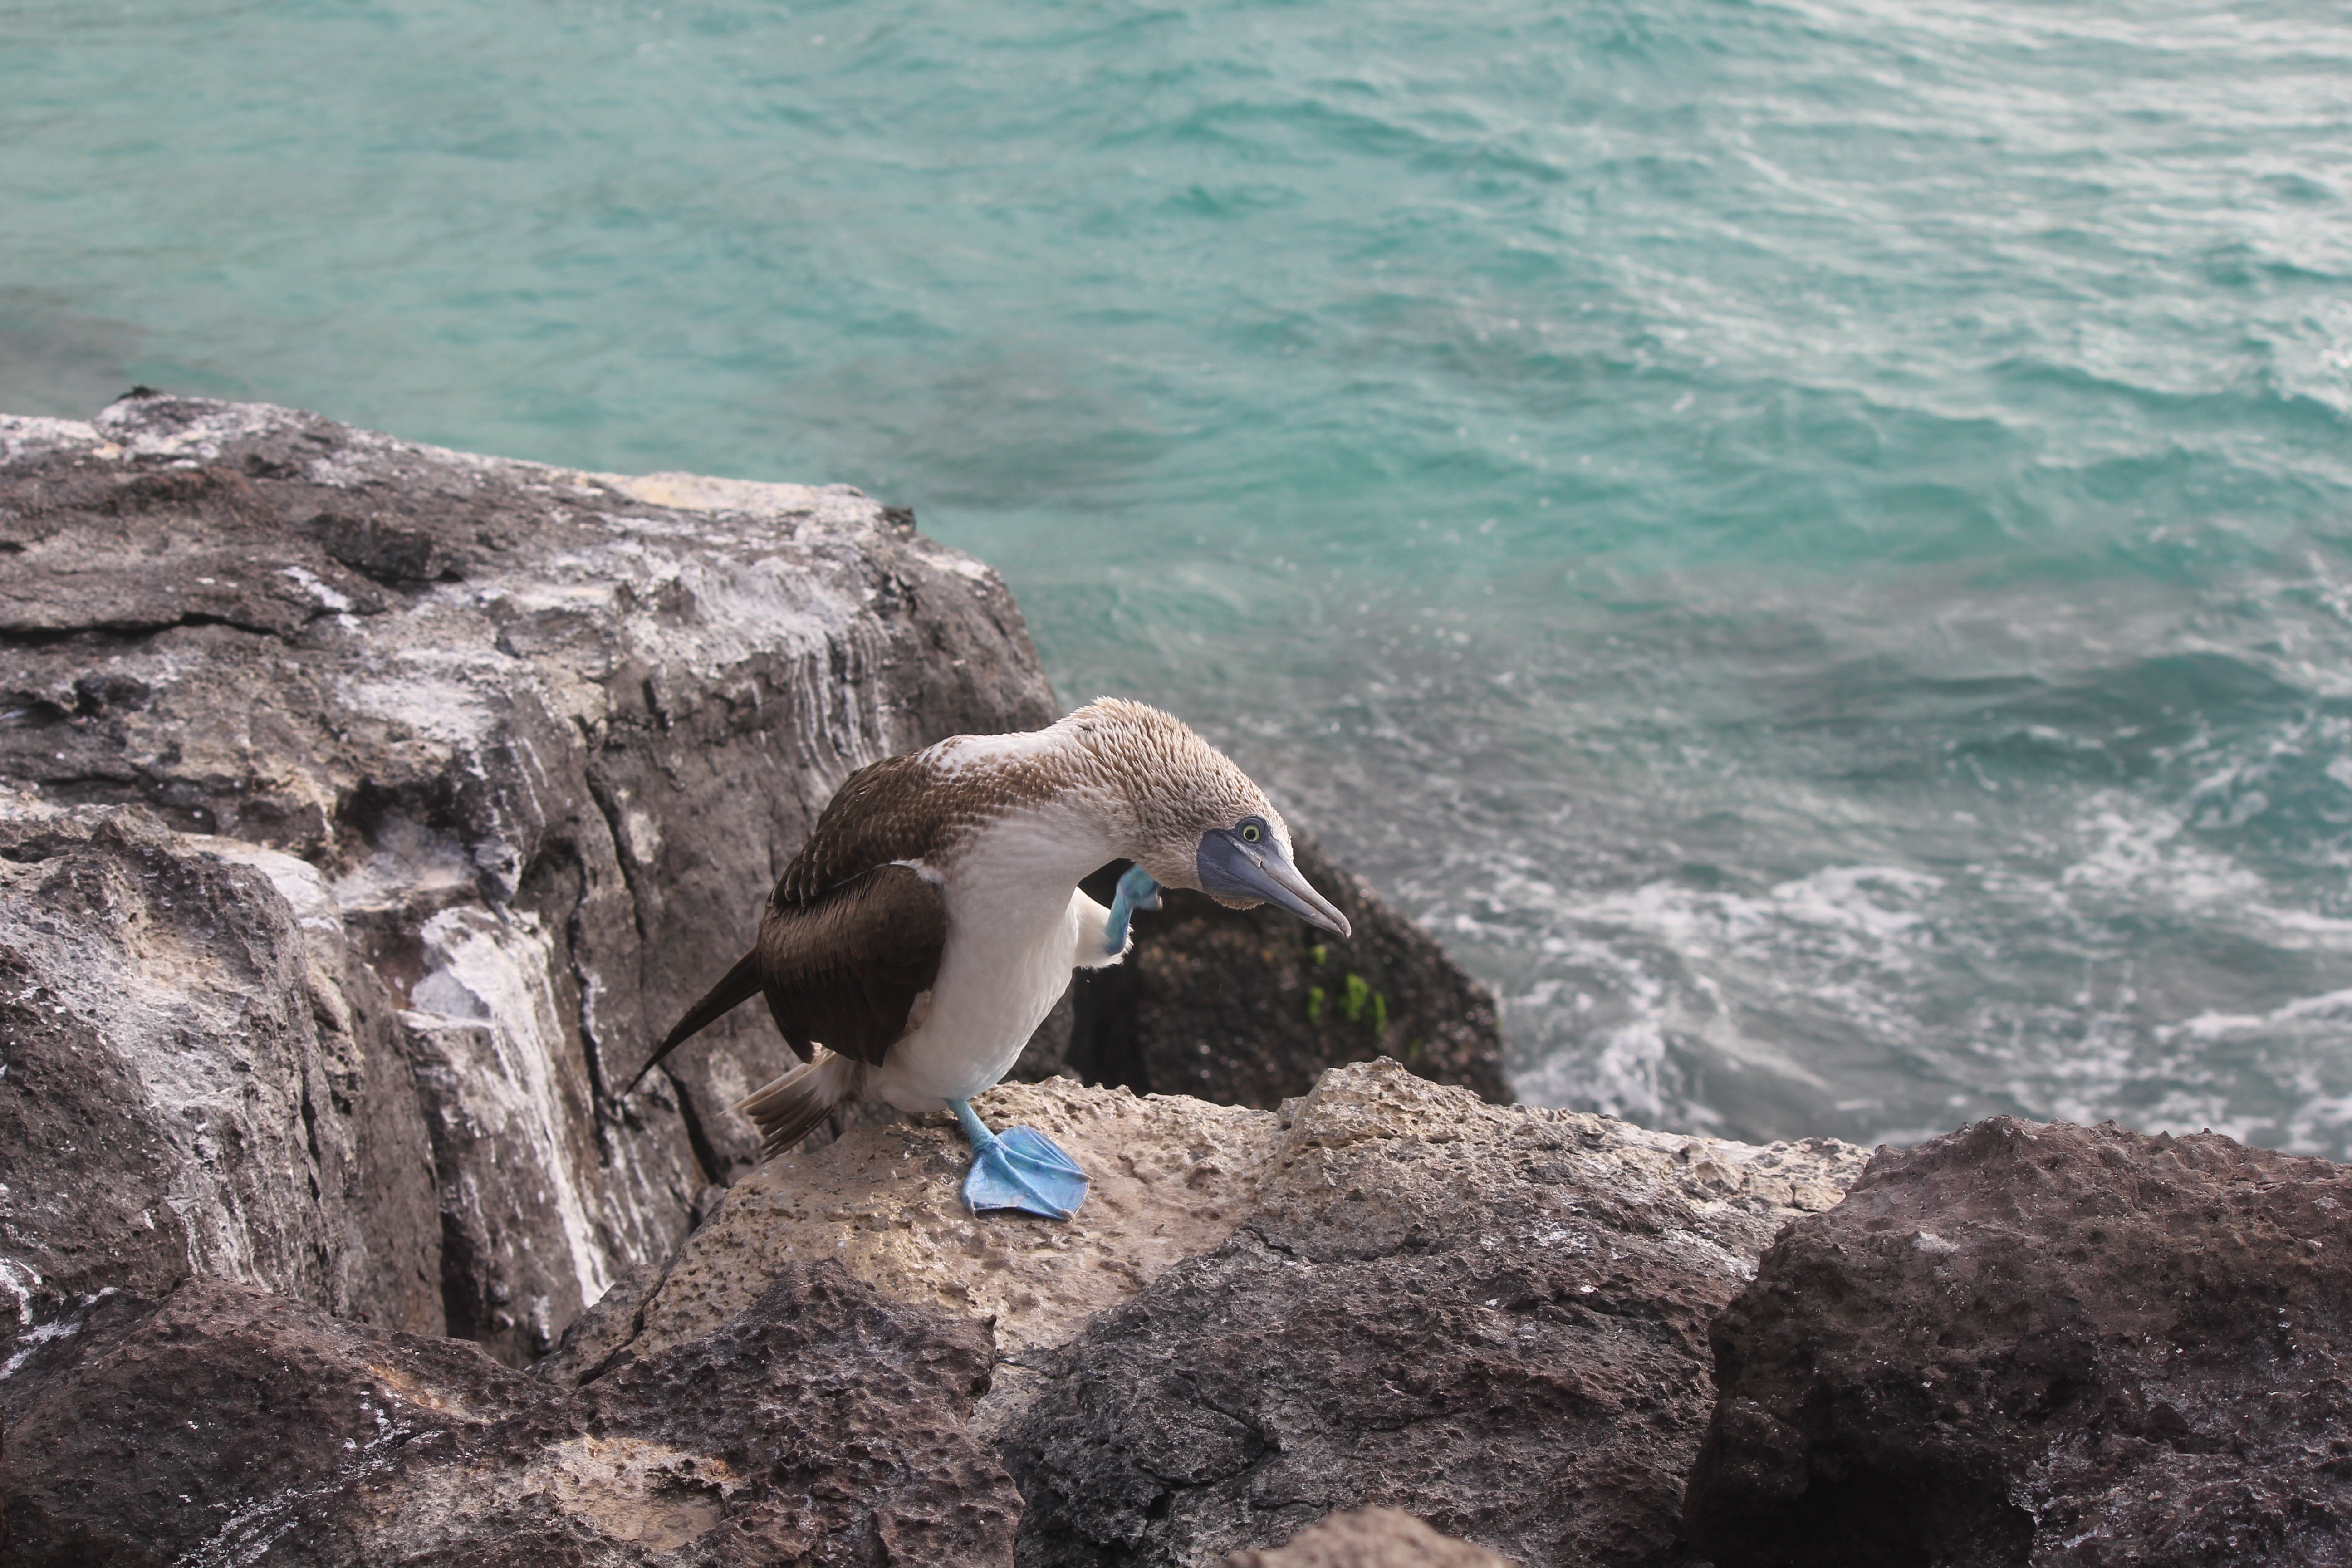
sea, coast, water, rock, ocean, bird, shore, wave, cliff, terrain, cape, galapagos, blue footed booby, blue feet, sula nebouxii